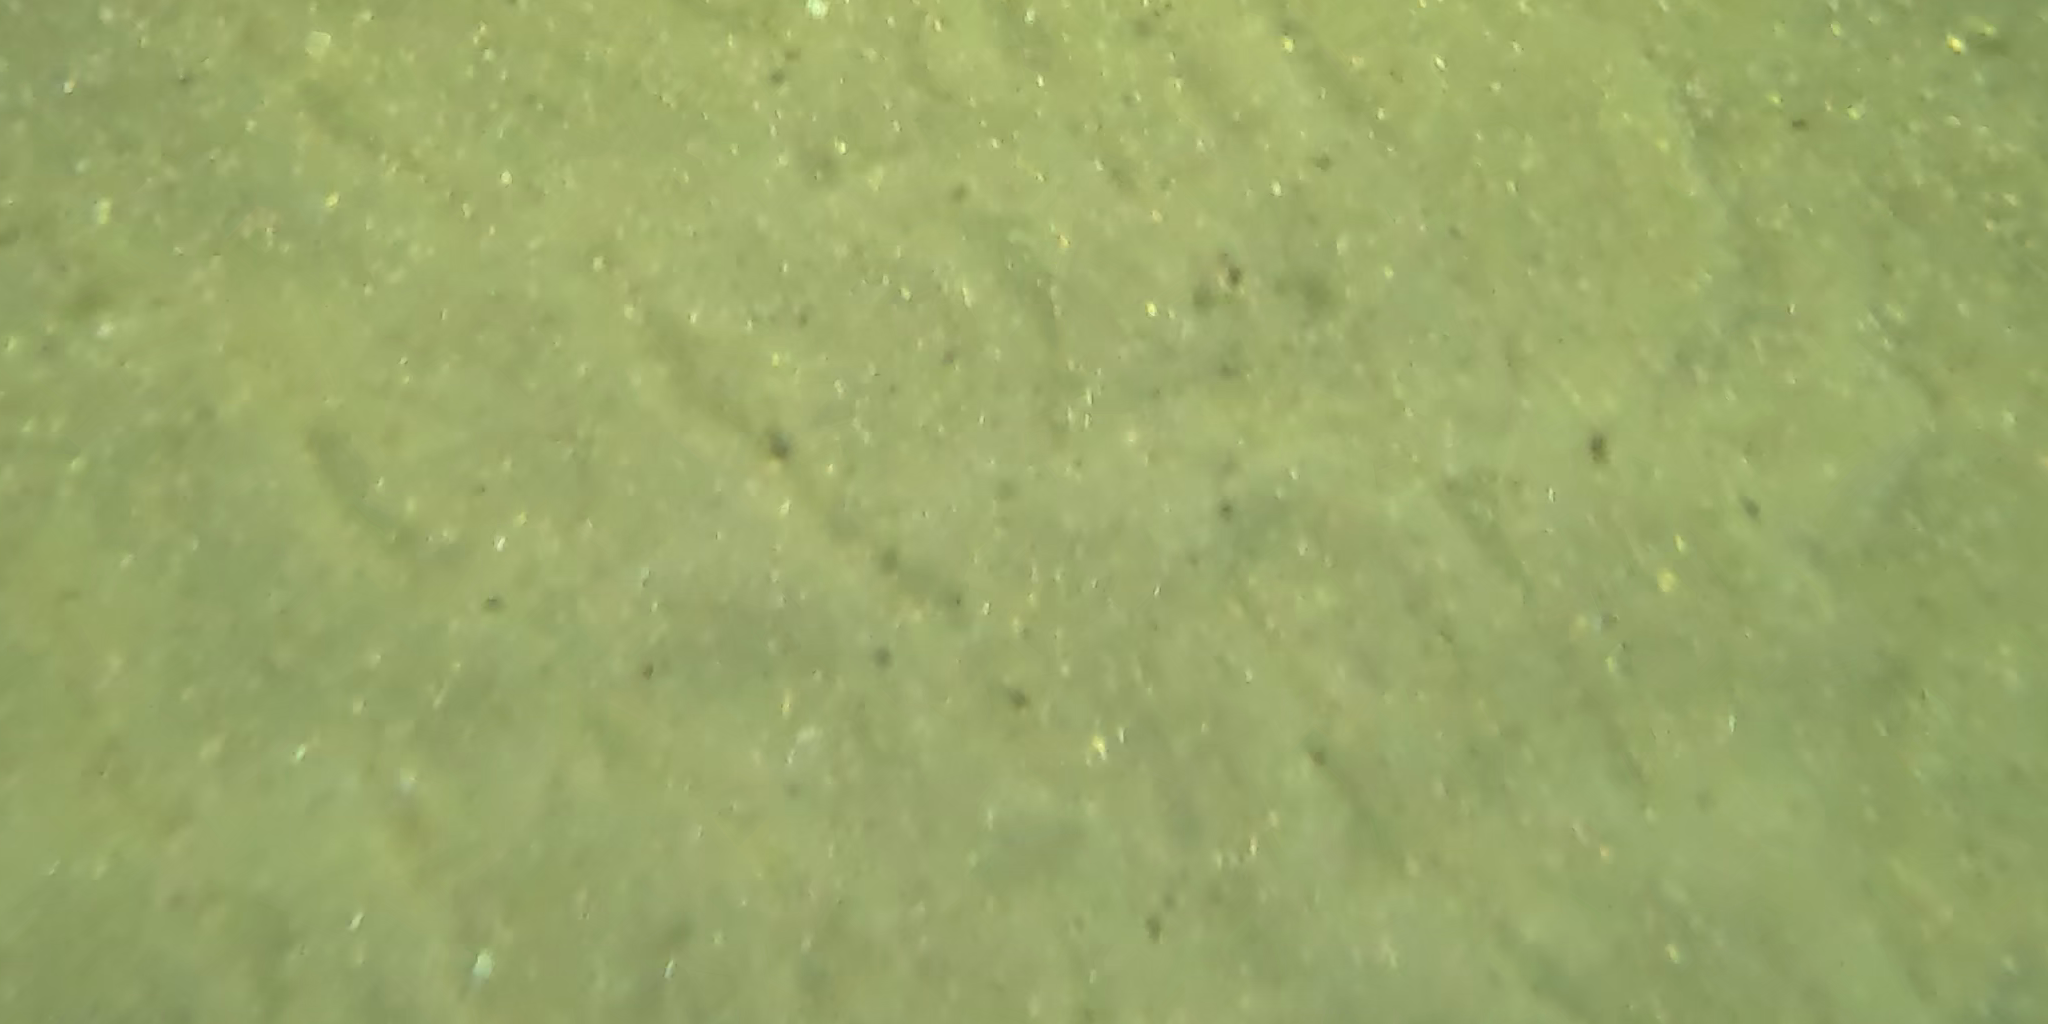
Seabed habitat: sand